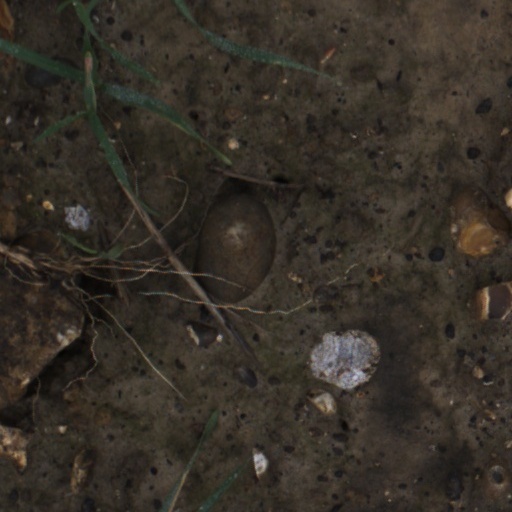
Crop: wheat